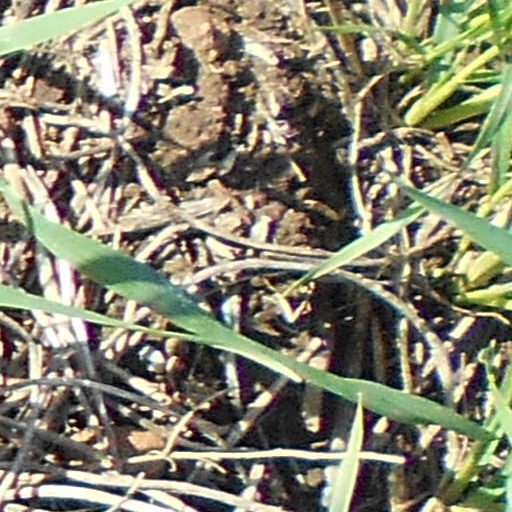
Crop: wheat